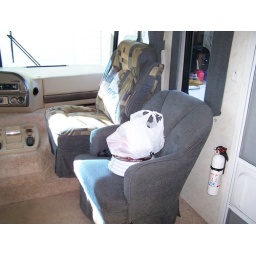
Maggie's seat will be right behind me. Yes, still in a car seat in the RV.